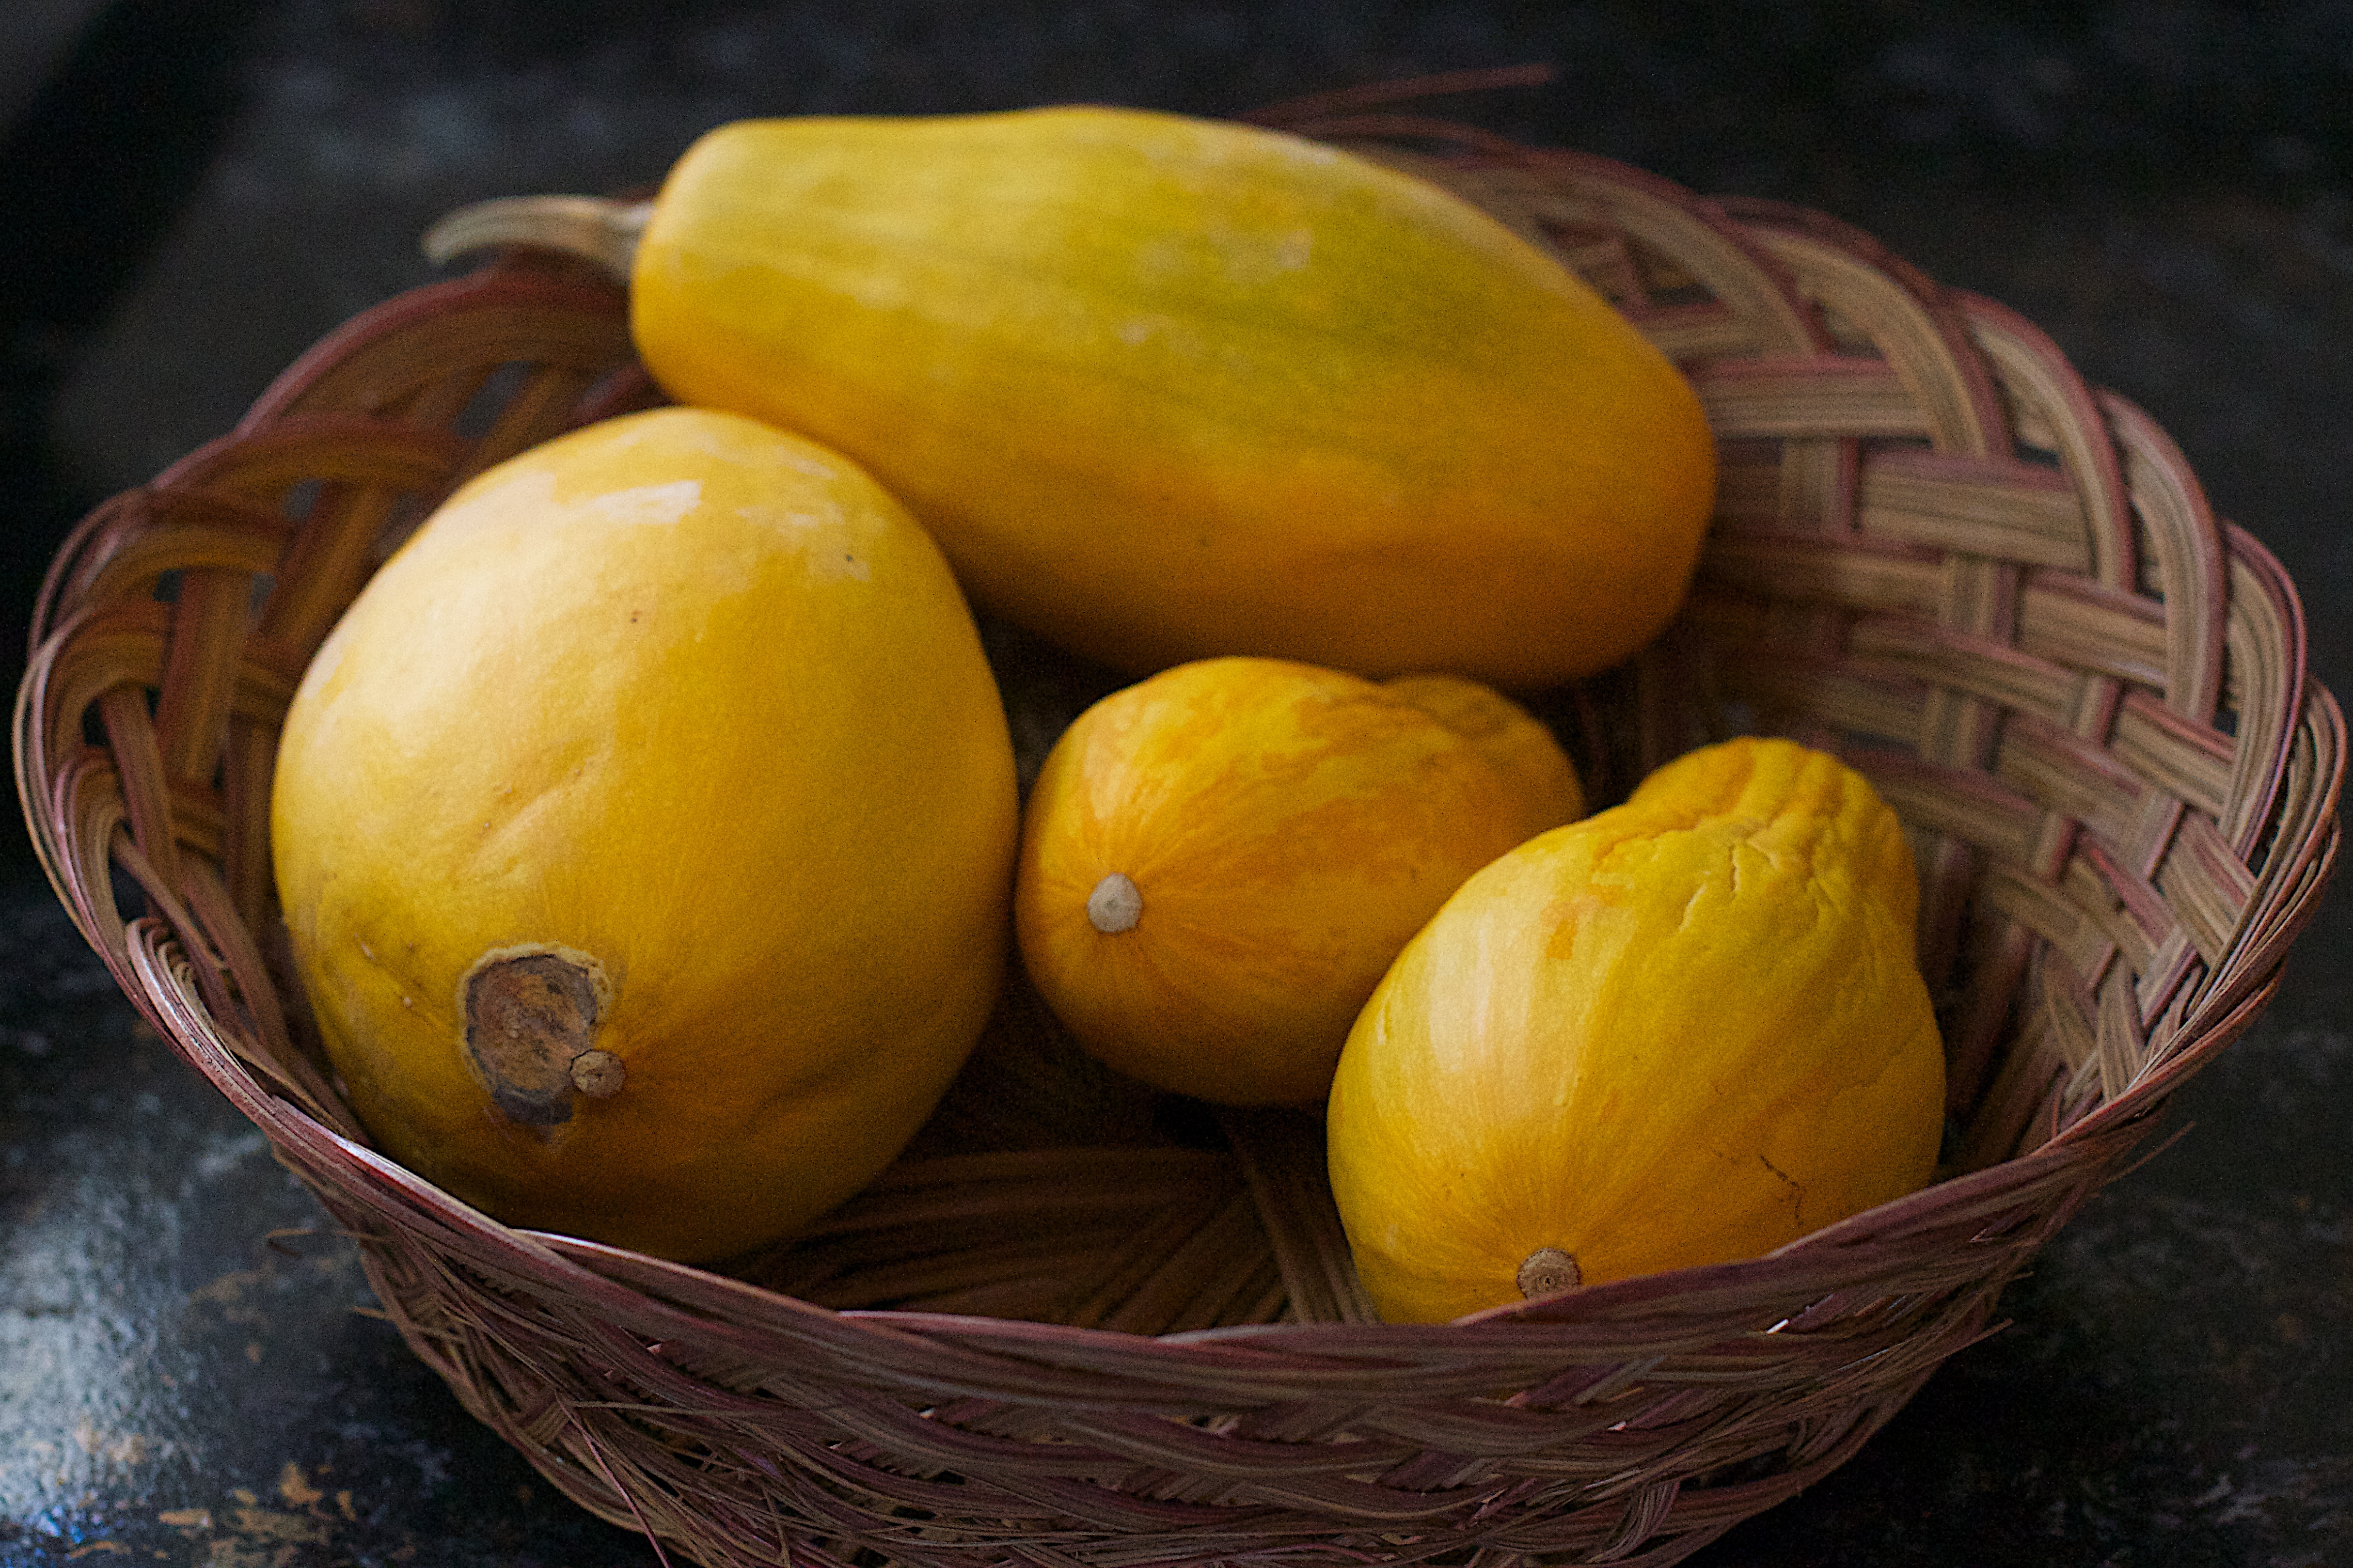
plant, fruit, food, produce, gourd, calabaza, citrus, flowering plant, winter squash, land plant